Expanded Disability Status Scale

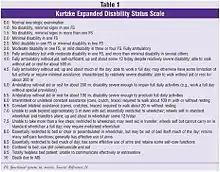
The Kurtzke Expanded Disability Scale.

The Kurtzke Expanded Disability Status Scale (EDSS) is a method of quantifying disability in multiple sclerosis. The scale has been developed by John F. Kurtzke. The EDSS is based on a neurological examination by a clinician. However, a number of versions have been developed which enable patient self-administration.